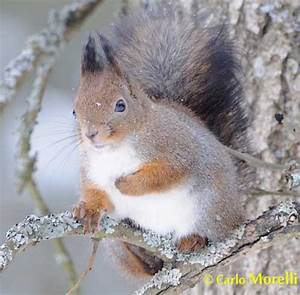
Label: squirrel